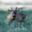
Label: deer